Sheppey Crossing

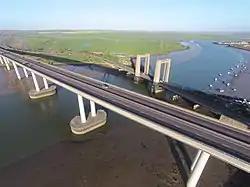
Aerial view of the Sheppey Crossing, with the older Kingsferry Bridge behind

The Sheppey Crossing is a bridge which carries the A249 road across the Swale (a tidal strait of the Thames Estuary), linking the Isle of Sheppey with the mainland of Kent. The four-lane crossing measures 21.5 m (71 feet) in width, at a height of 35 m (115 feet) over the water. The A249 links the M20 and M2 motorways to Sheppey. The bridge opened in 2006, and it provides an alternative highway to the neighbouring Kingsferry Bridge that was completed in 1959.